Ferreira Gullar

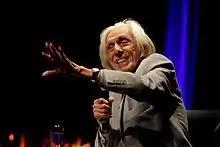
Ferreira Gullar in 2009

José Ribamar Ferreira (September 10, 1930 – December 4, 2016), known by his pen name Ferreira Gullar, was a Brazilian poet, playwright, essayist, art critic, and television writer. In 1959, he was instrumental in the formation of the Neo-Concrete Movement.